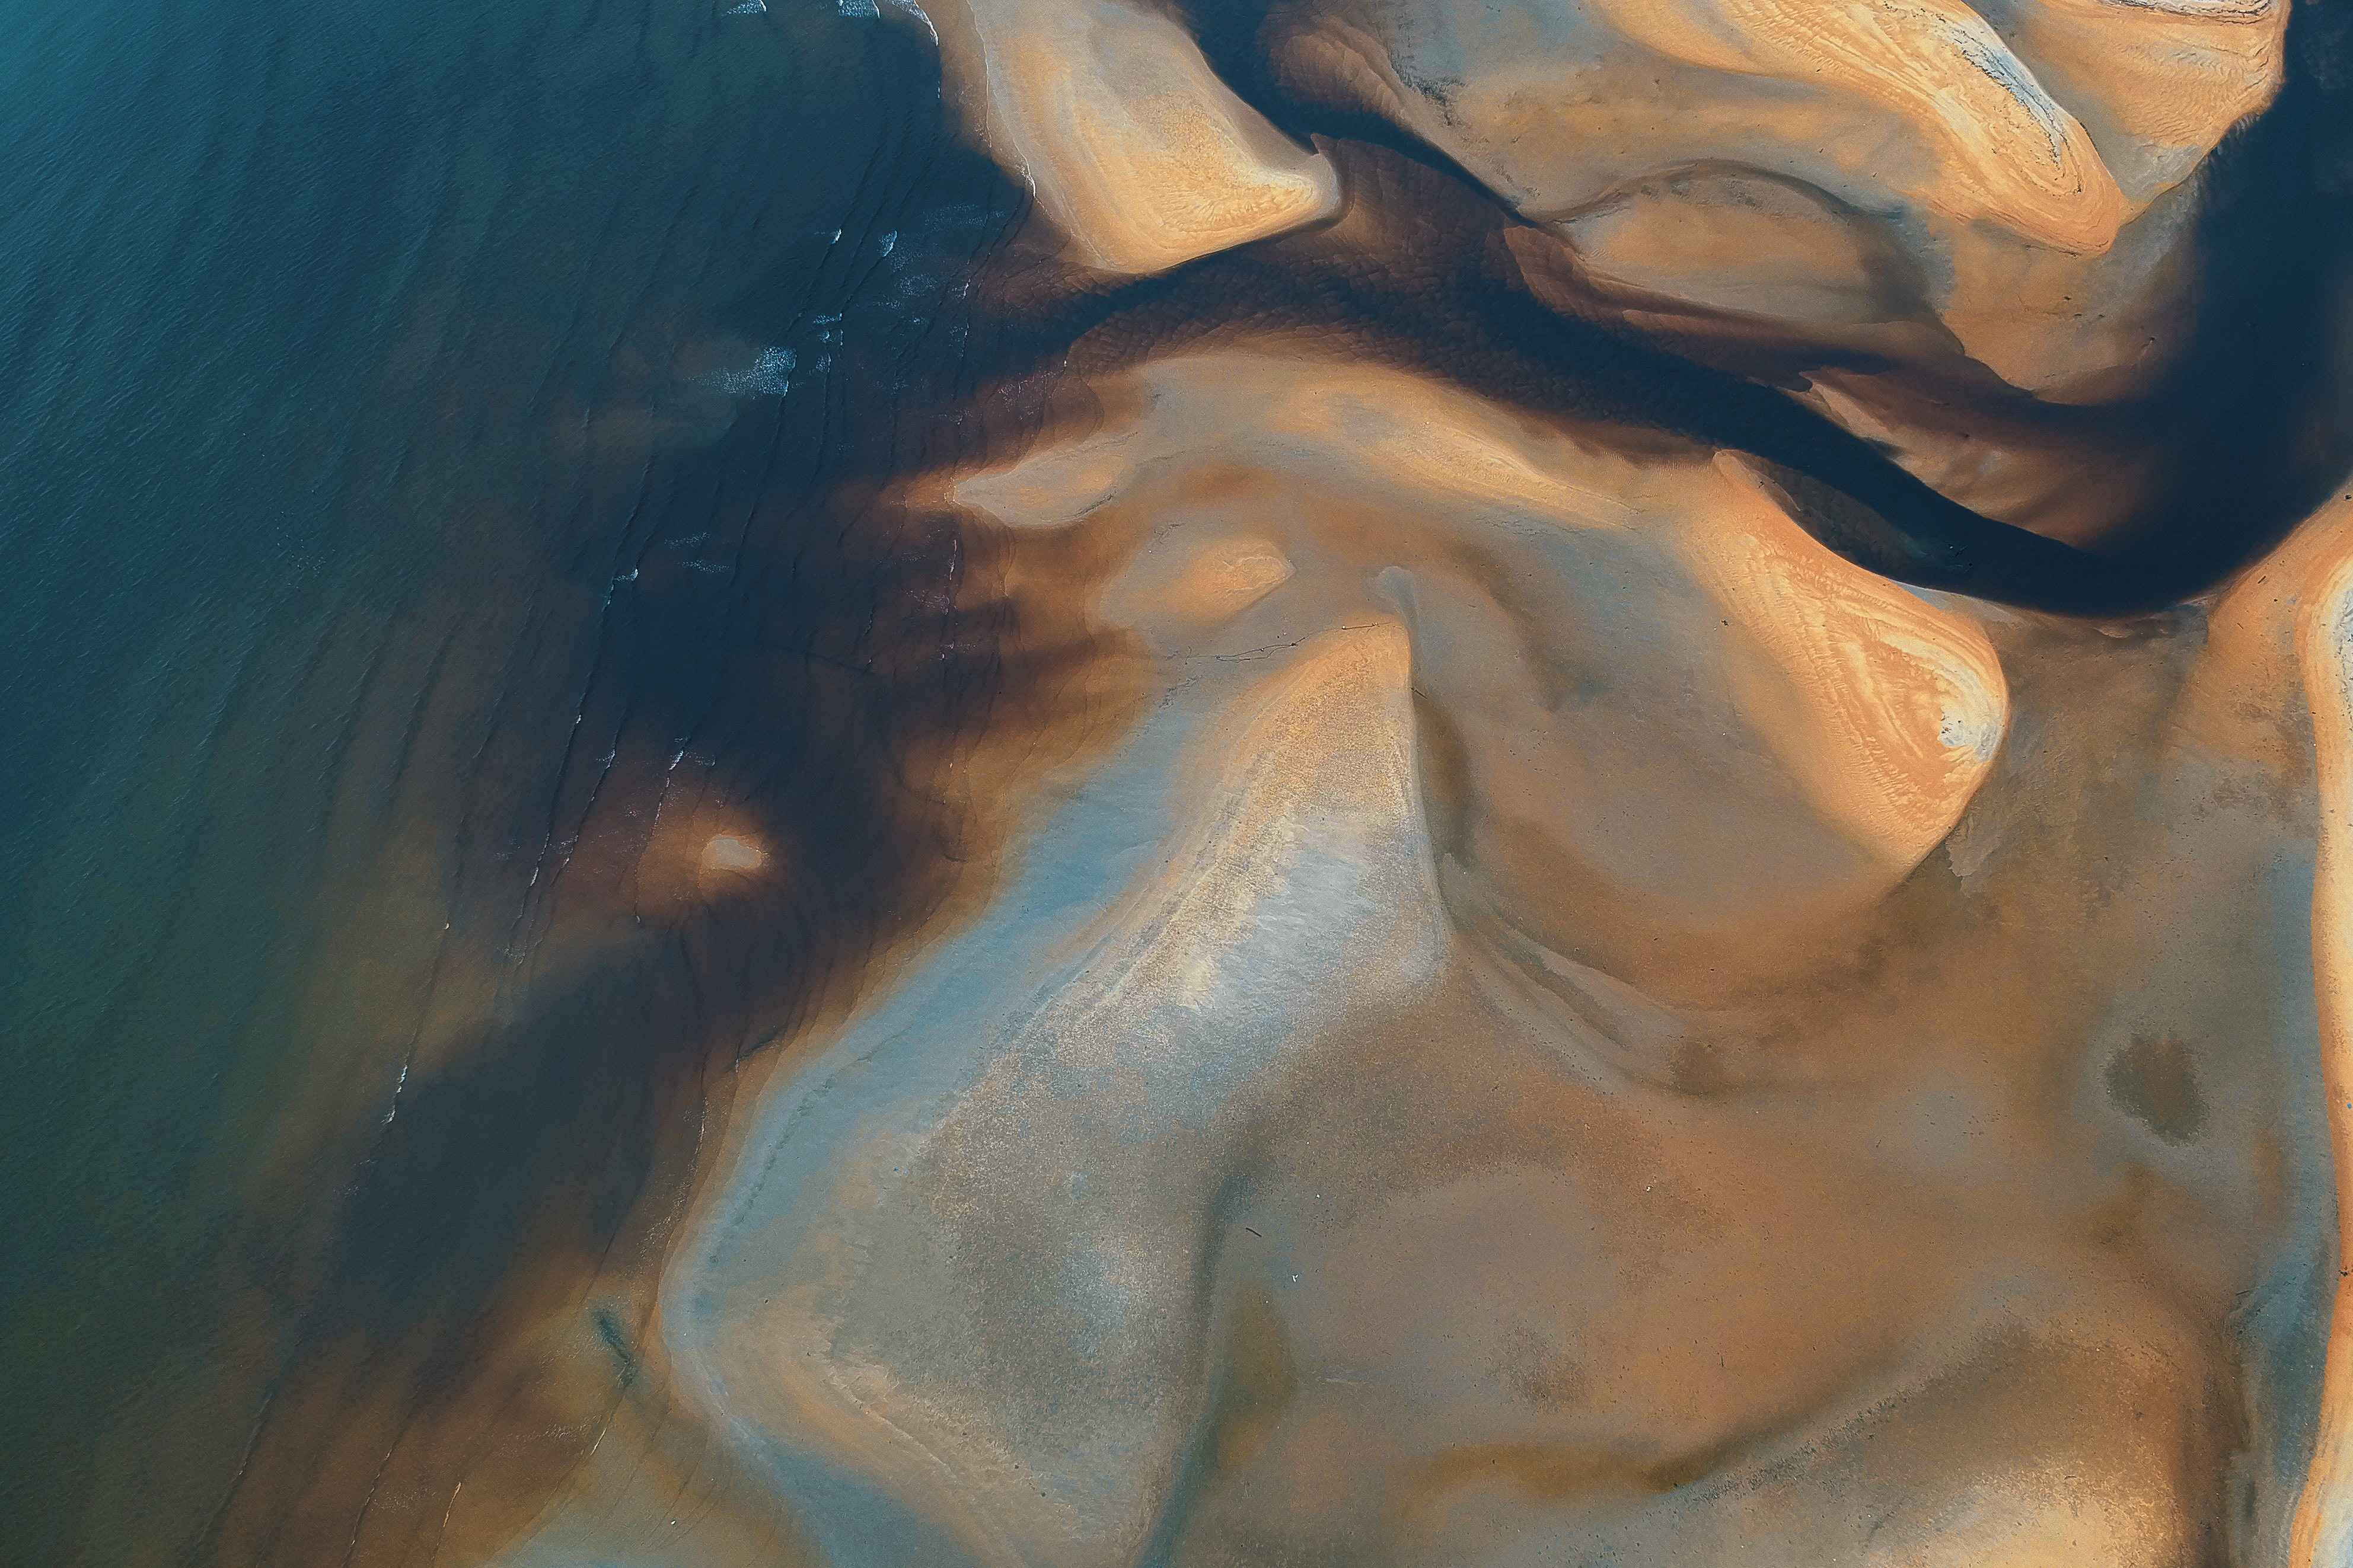
blue, water, sky, painting, hand, art, photography, visual arts